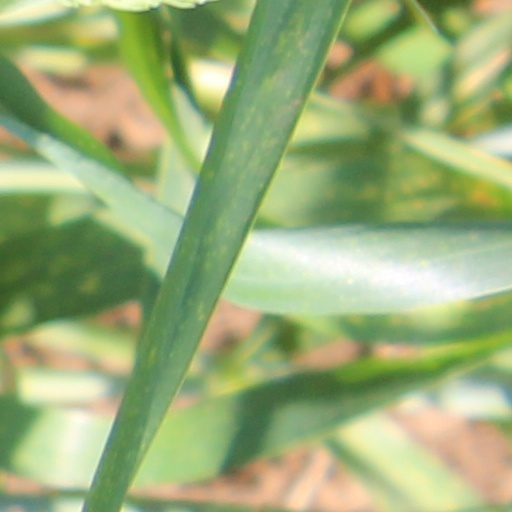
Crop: wheat